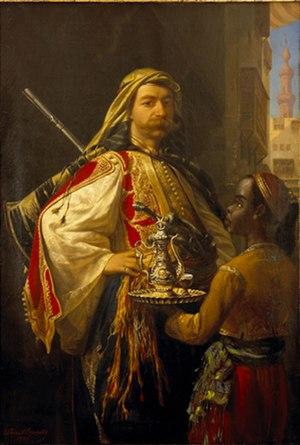
Le Baron Lycklama
Le musée de la Castre est un musée de Cannes installé dans les vestiges du château médiéval des moines de Lérins au Suquet. Labellisé « Musée de France », il présente des collections appartenant à la ville de Cannes : arts primitifs d'Himalaya-Tibet, Arctique, Amérique pré-colombienne, Océanie, antiquités méditerranéennes, instruments de musique du monde d'Asie, Afrique, Océanie, Amérique, peinture de paysage du XIXᵉ siècle avec les petits maîtres de Provence.